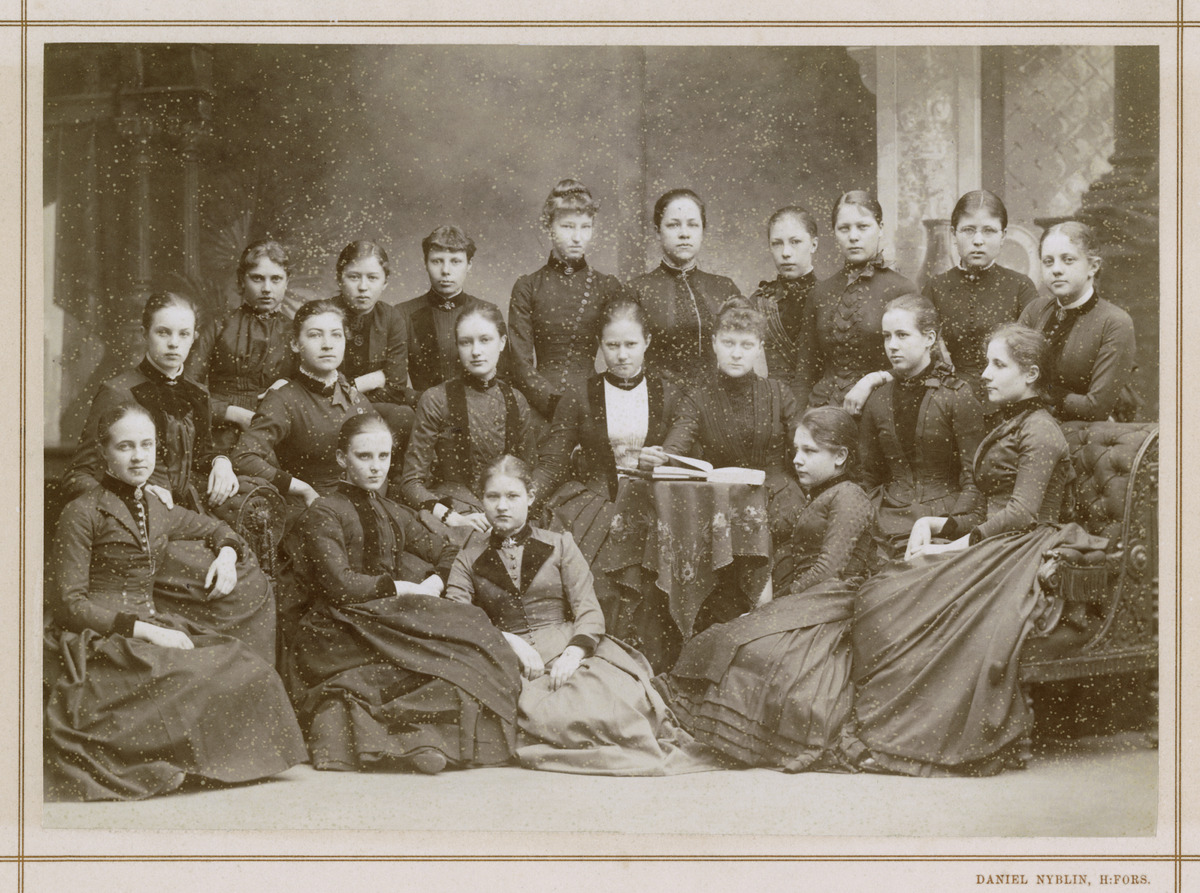
Svenska Fruntimmerskolan, luokkakuva
sisällön kuvaus: Svenska Fruntimmerskolan, luokkakuva. Vasemmalta eturivissä Frih. Stockelberg, Elli Björksten, v, Wright. Keskirivi vasemmalta Ellen Hangberg, tuntematon, Hanna Nykopp, viimeinen rivissä H. Grönvik. Takarivissä kuudes Selma Wasastjerna, A.

Nummelin,

tuntematon ja Anna Törngren. mustavalkoinen
Kuvaaja: Nyblin, Daniel, valokuvaaja
Ajankohta: kuvausaika 1886
Aiheet: Björkstén, Elli, Grönvik , H., Hangberg, Ellen, Nykopp, Hanna, Svenska Fruntimmersskolan i Helsingfors, v. Wright, koulut, tyttökoulut, pukineet, vaatteet